Cheval Noir (comics)

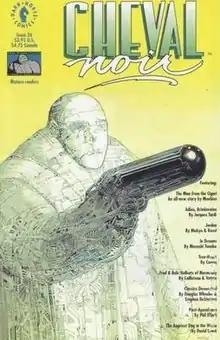
The cover to Cheval Noir #26 (1992). Art by Moebius.

Cheval Noir (French translation of "Black Horse") was a black-and-white anthology comic book published between 1989 and 1994 by Dark Horse Comics. First edited by Dark Horse founder Mike Richardson, "Cheval Noir" aimed to showcase the best work by international creators to the English-speaking audience.